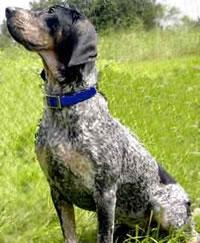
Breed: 217-n000050-bluetick